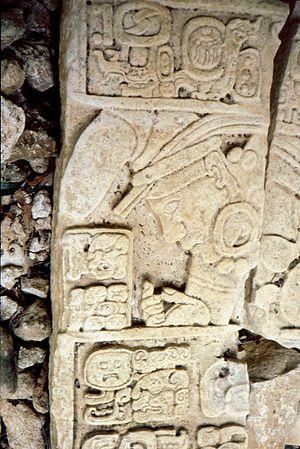
Dos Pilas est un site archéologique maya situé entre les fleuves Pasión et Salinas dans la région du Petexbatún, qui fait partie du département du Petén dans le nord du Guatemala. Il fut découvert en 1960 par le Français et explorateur Pierre Ivanoff, qui lui avait donné le nom de Dos Pozos, puis par un géologue G.L. Vinson qui, en changeant le nom, s'est attribué la découverte.
Seibal est un site archéologique maya du Petexbatún, situé sur le Río Pasión au sud du département du Petén au Guatemala au nord-est du site maya d'Aguateca.